Patrick Fairley

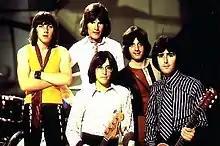
Fairley (far right) in 1968 with The Marmalade

Fairley formed The Gaylords in 1961 with Billy Johnston in Baillieston, a suburb in eastern Glasgow. In 1964, with Thomas McAleese, known by his stage name Dean Ford, released four singles under the name "Dean Ford and the Gaylords", and had a local hit. By 1966, Fairley was the only founding member of the Gaylords still in the band when they changed their name to Marmalade and had a number of hit songs such as "Ob-La-Di, Ob-La-Da", "Baby Make It Soon", "Reflections of My Life", and "Rainbow". They were the first Scottish group to have a number one song on the UK Singles Chart.